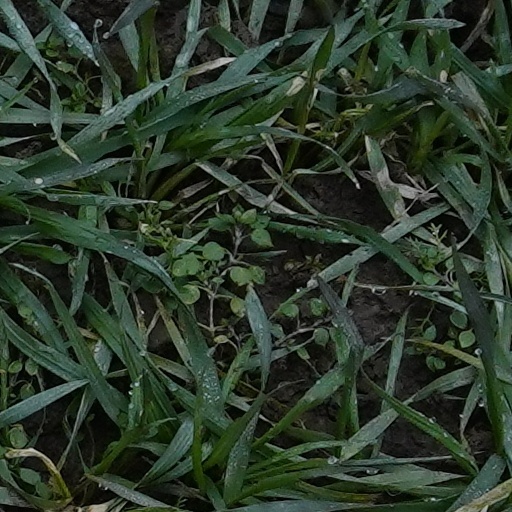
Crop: wheat